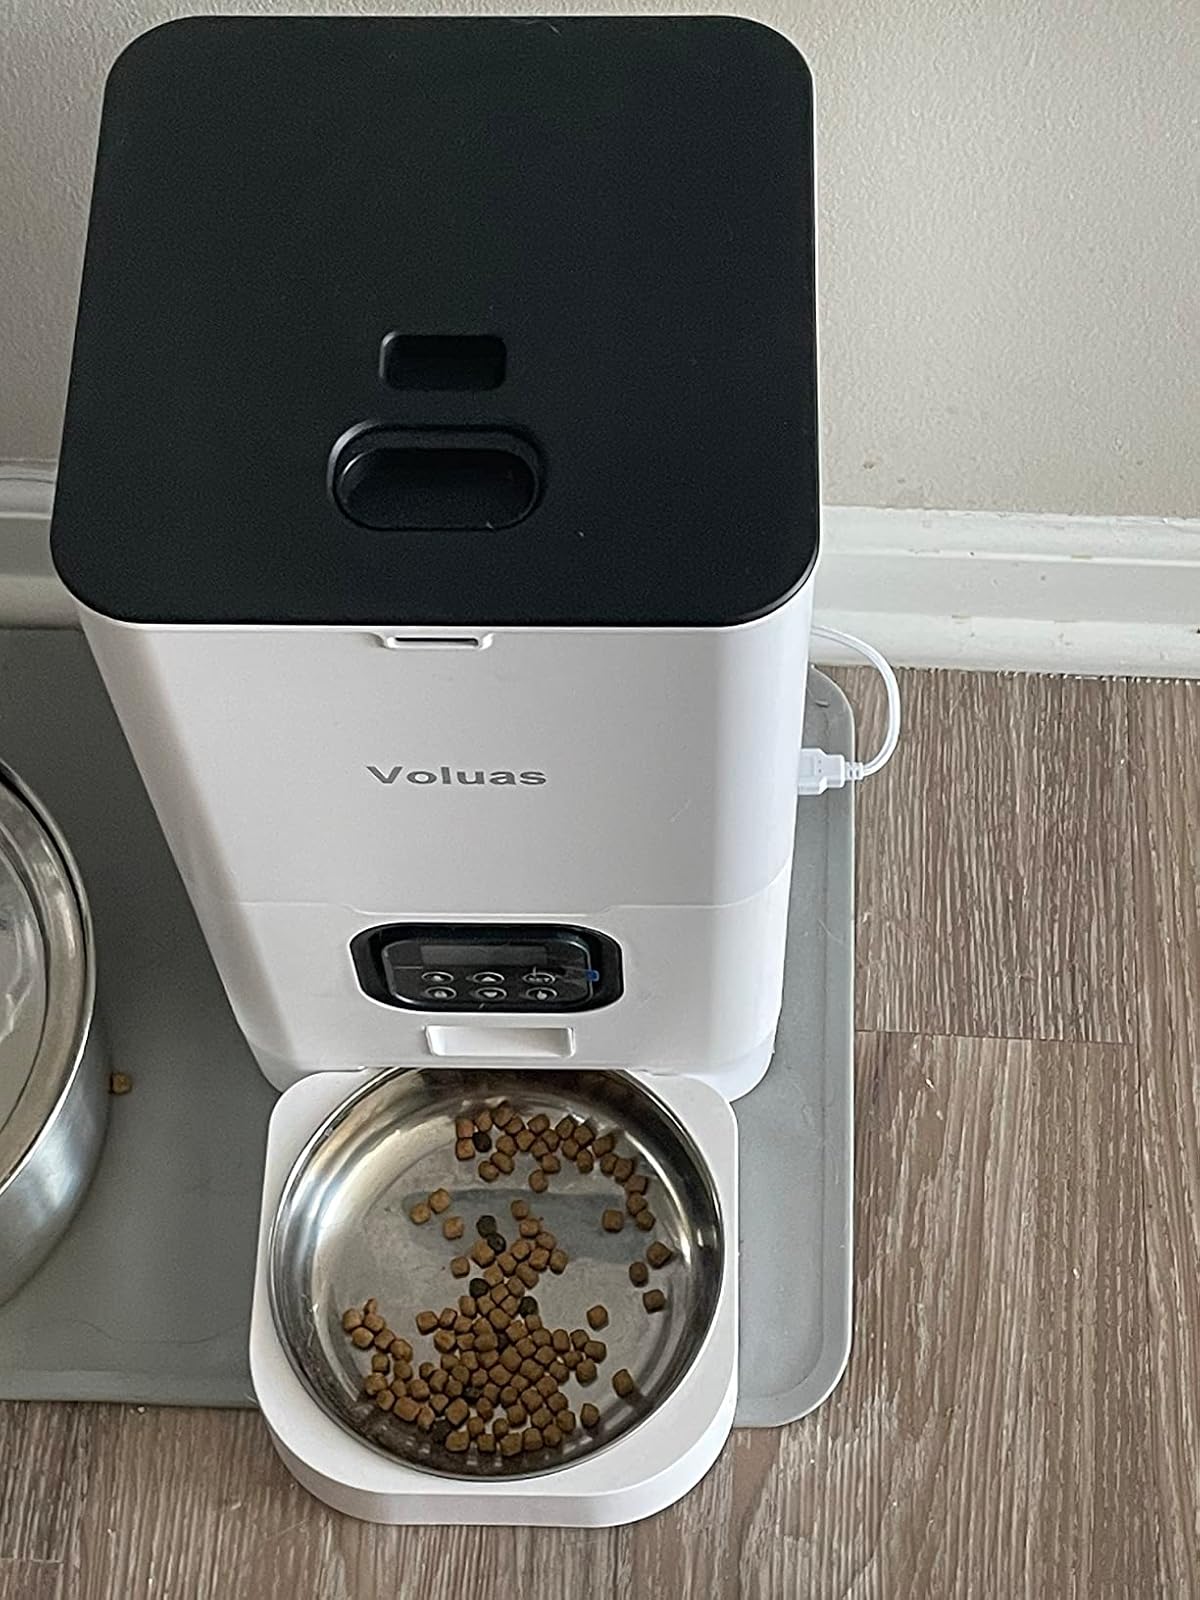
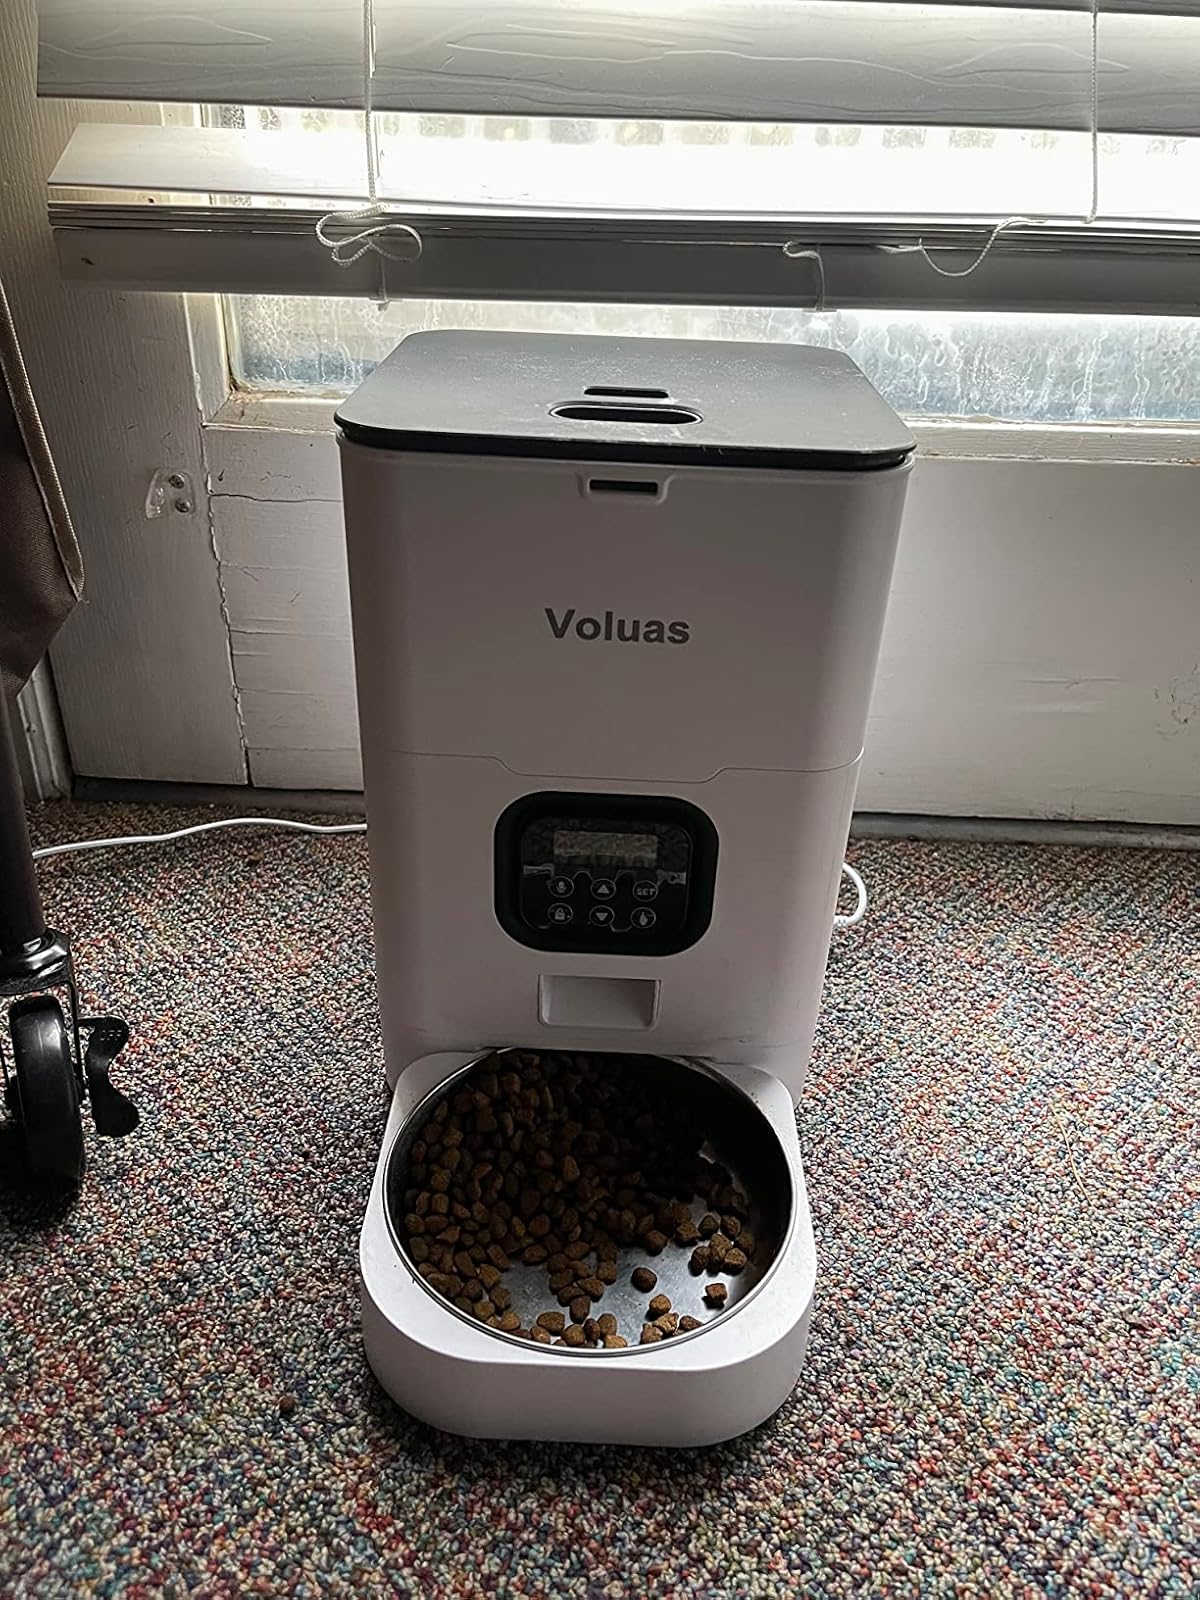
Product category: items_feeder
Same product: yes